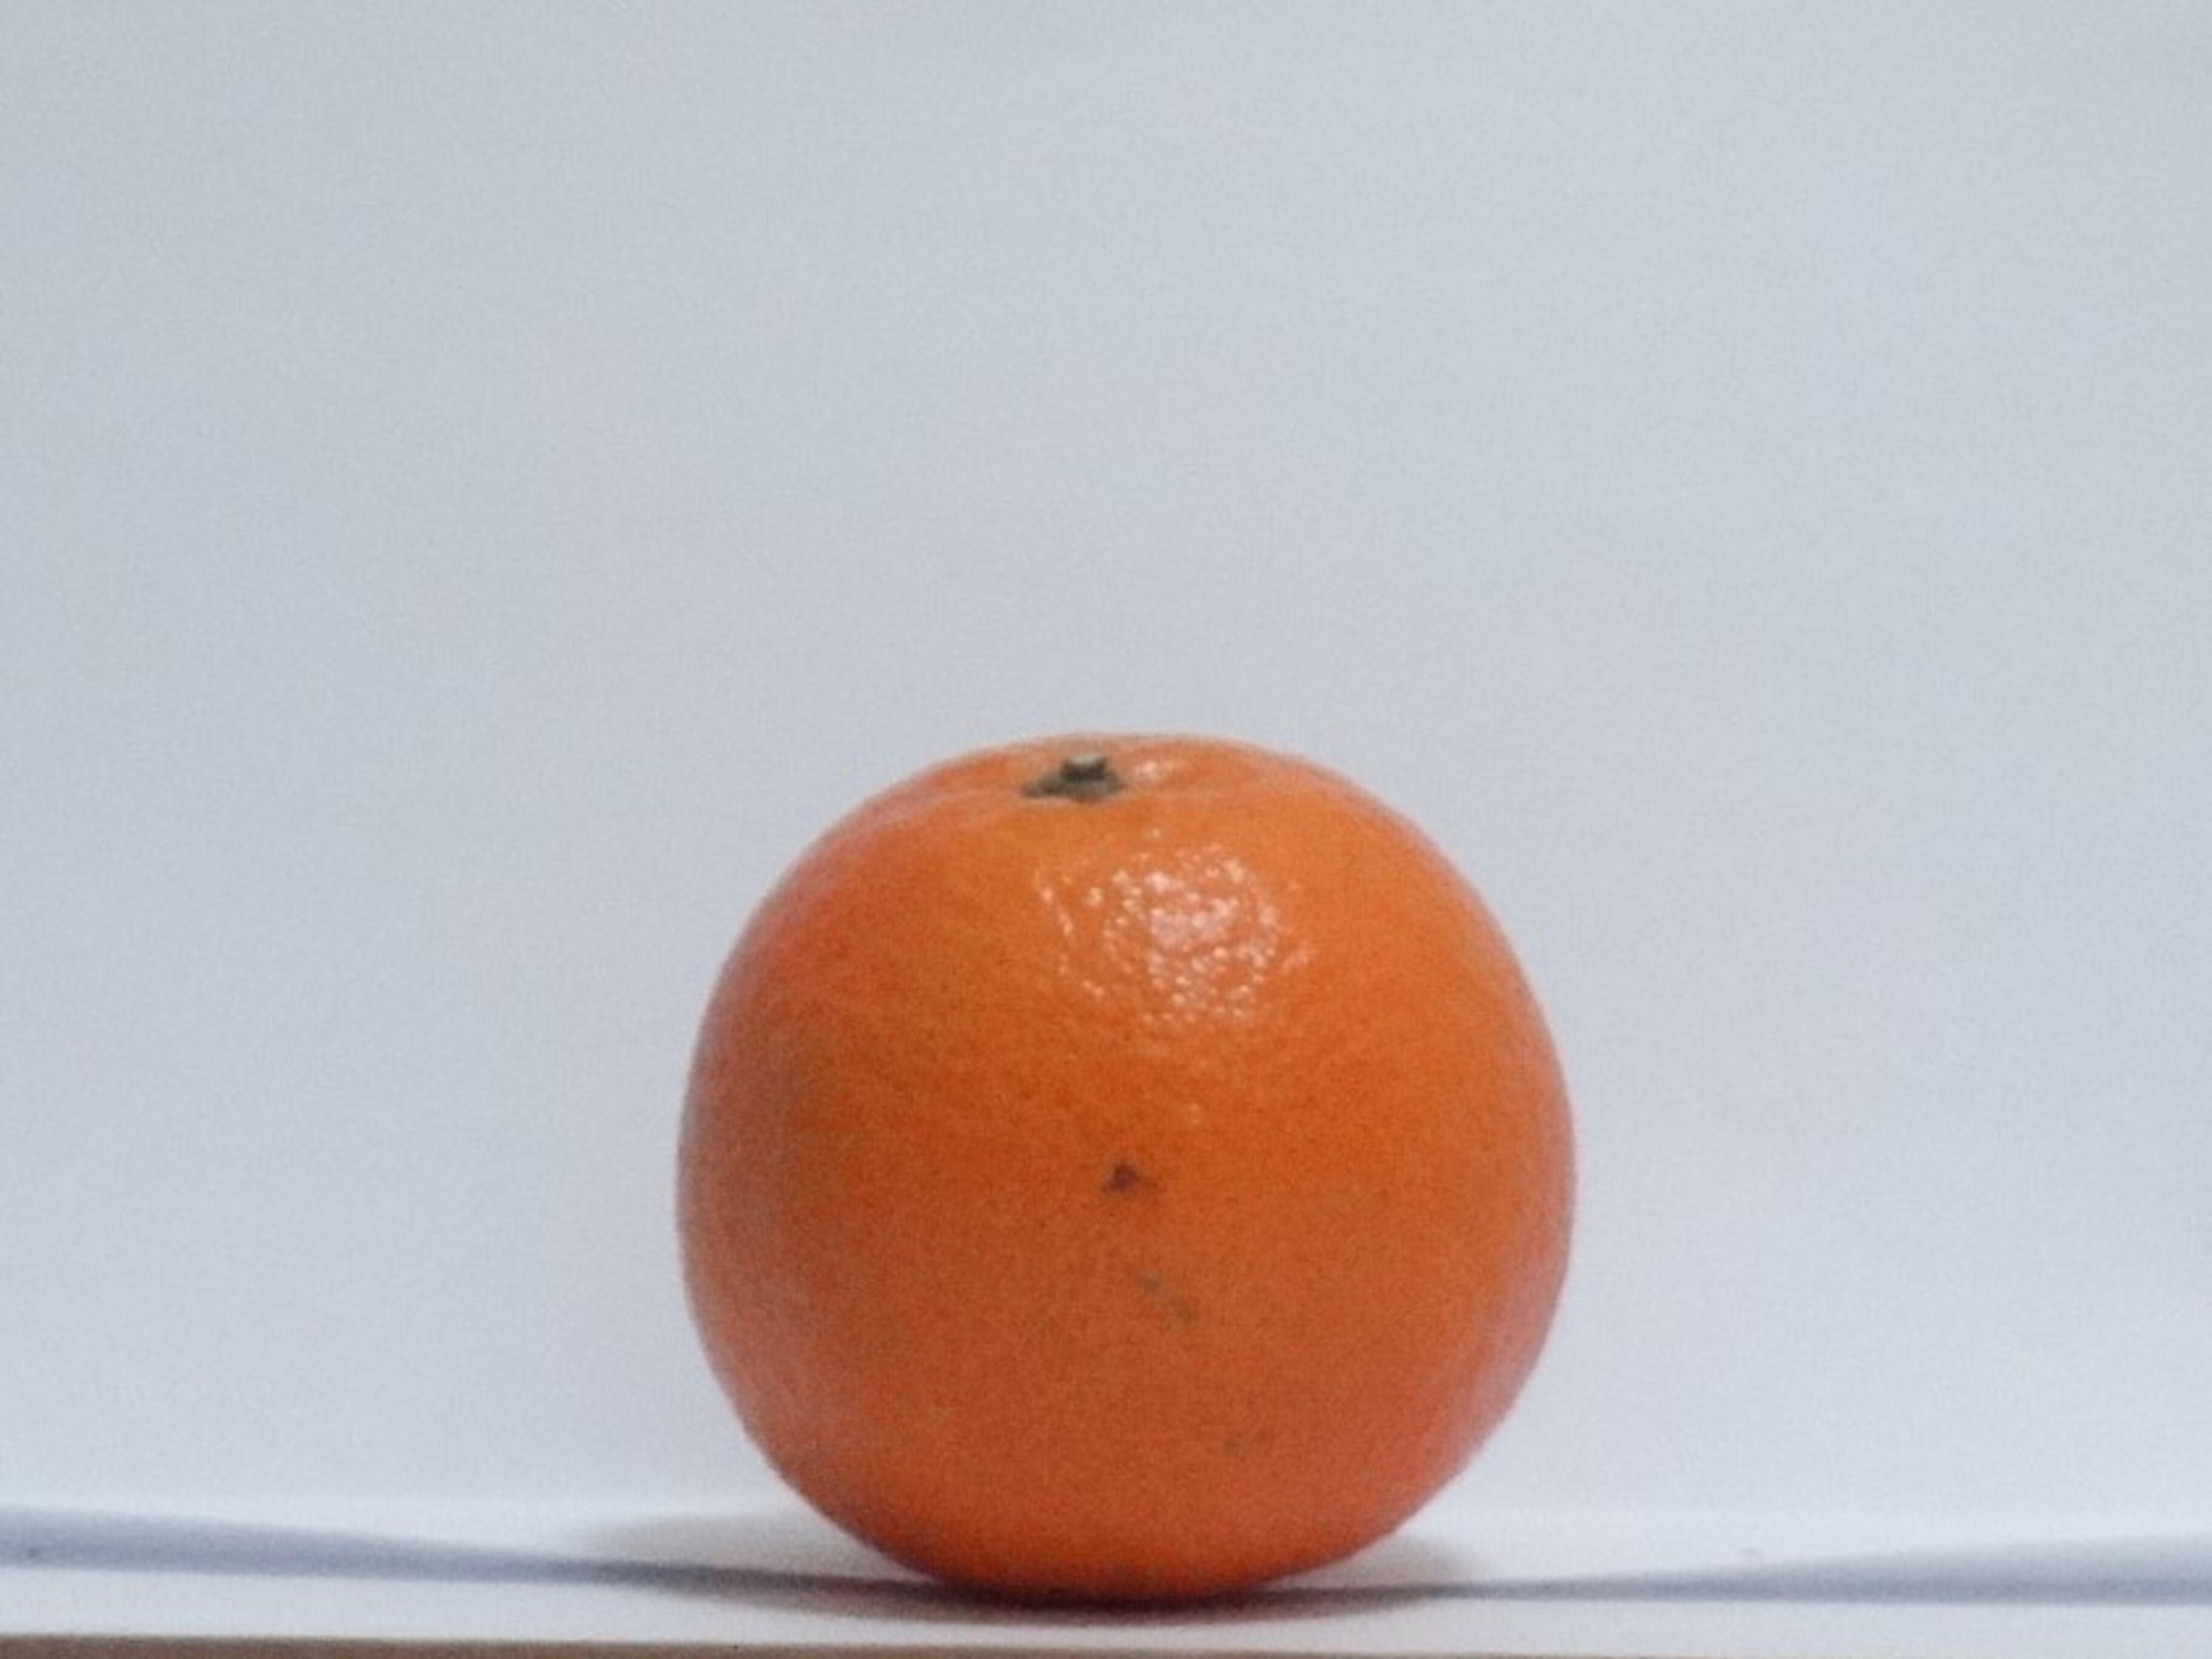
Citrus fruit variety: tankan